Īhaka Takaanini

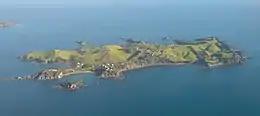
Rākino Island in the Hauraki Gulf, where Takaanini died

Takaanini was employed by the Crown as the Keeper of Native Hostelry in 1861, with responsibilities including the management of the Māori hostels in Mechanics Bay and Onehunga. Takaanini also worked as a land assessor for the Crown. Sitting within the structure of the newly established Native Land Court, the responsibilities of an assessor included travelling to the assessed piece of land and inspecting it carefully, and then producing a report to be included in the minutes book.